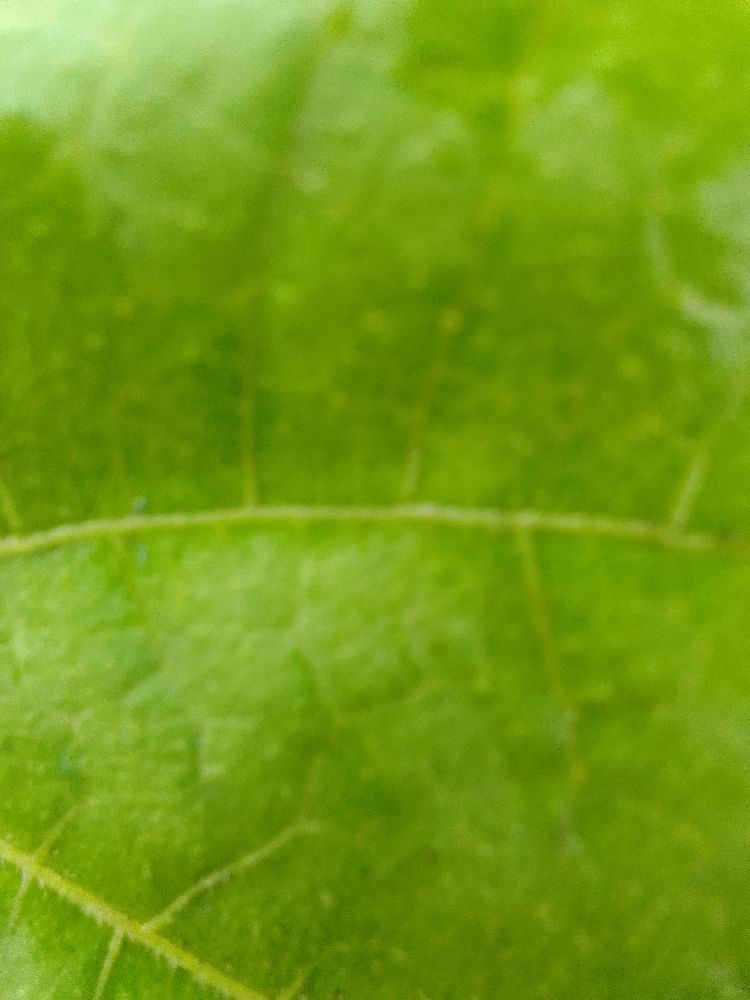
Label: healthy